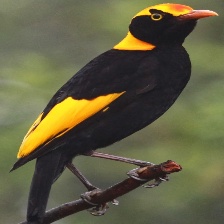
Species: REGENT BOWERBIRD
Scientific name: SERICULUS CHRYSOCEPHALUS